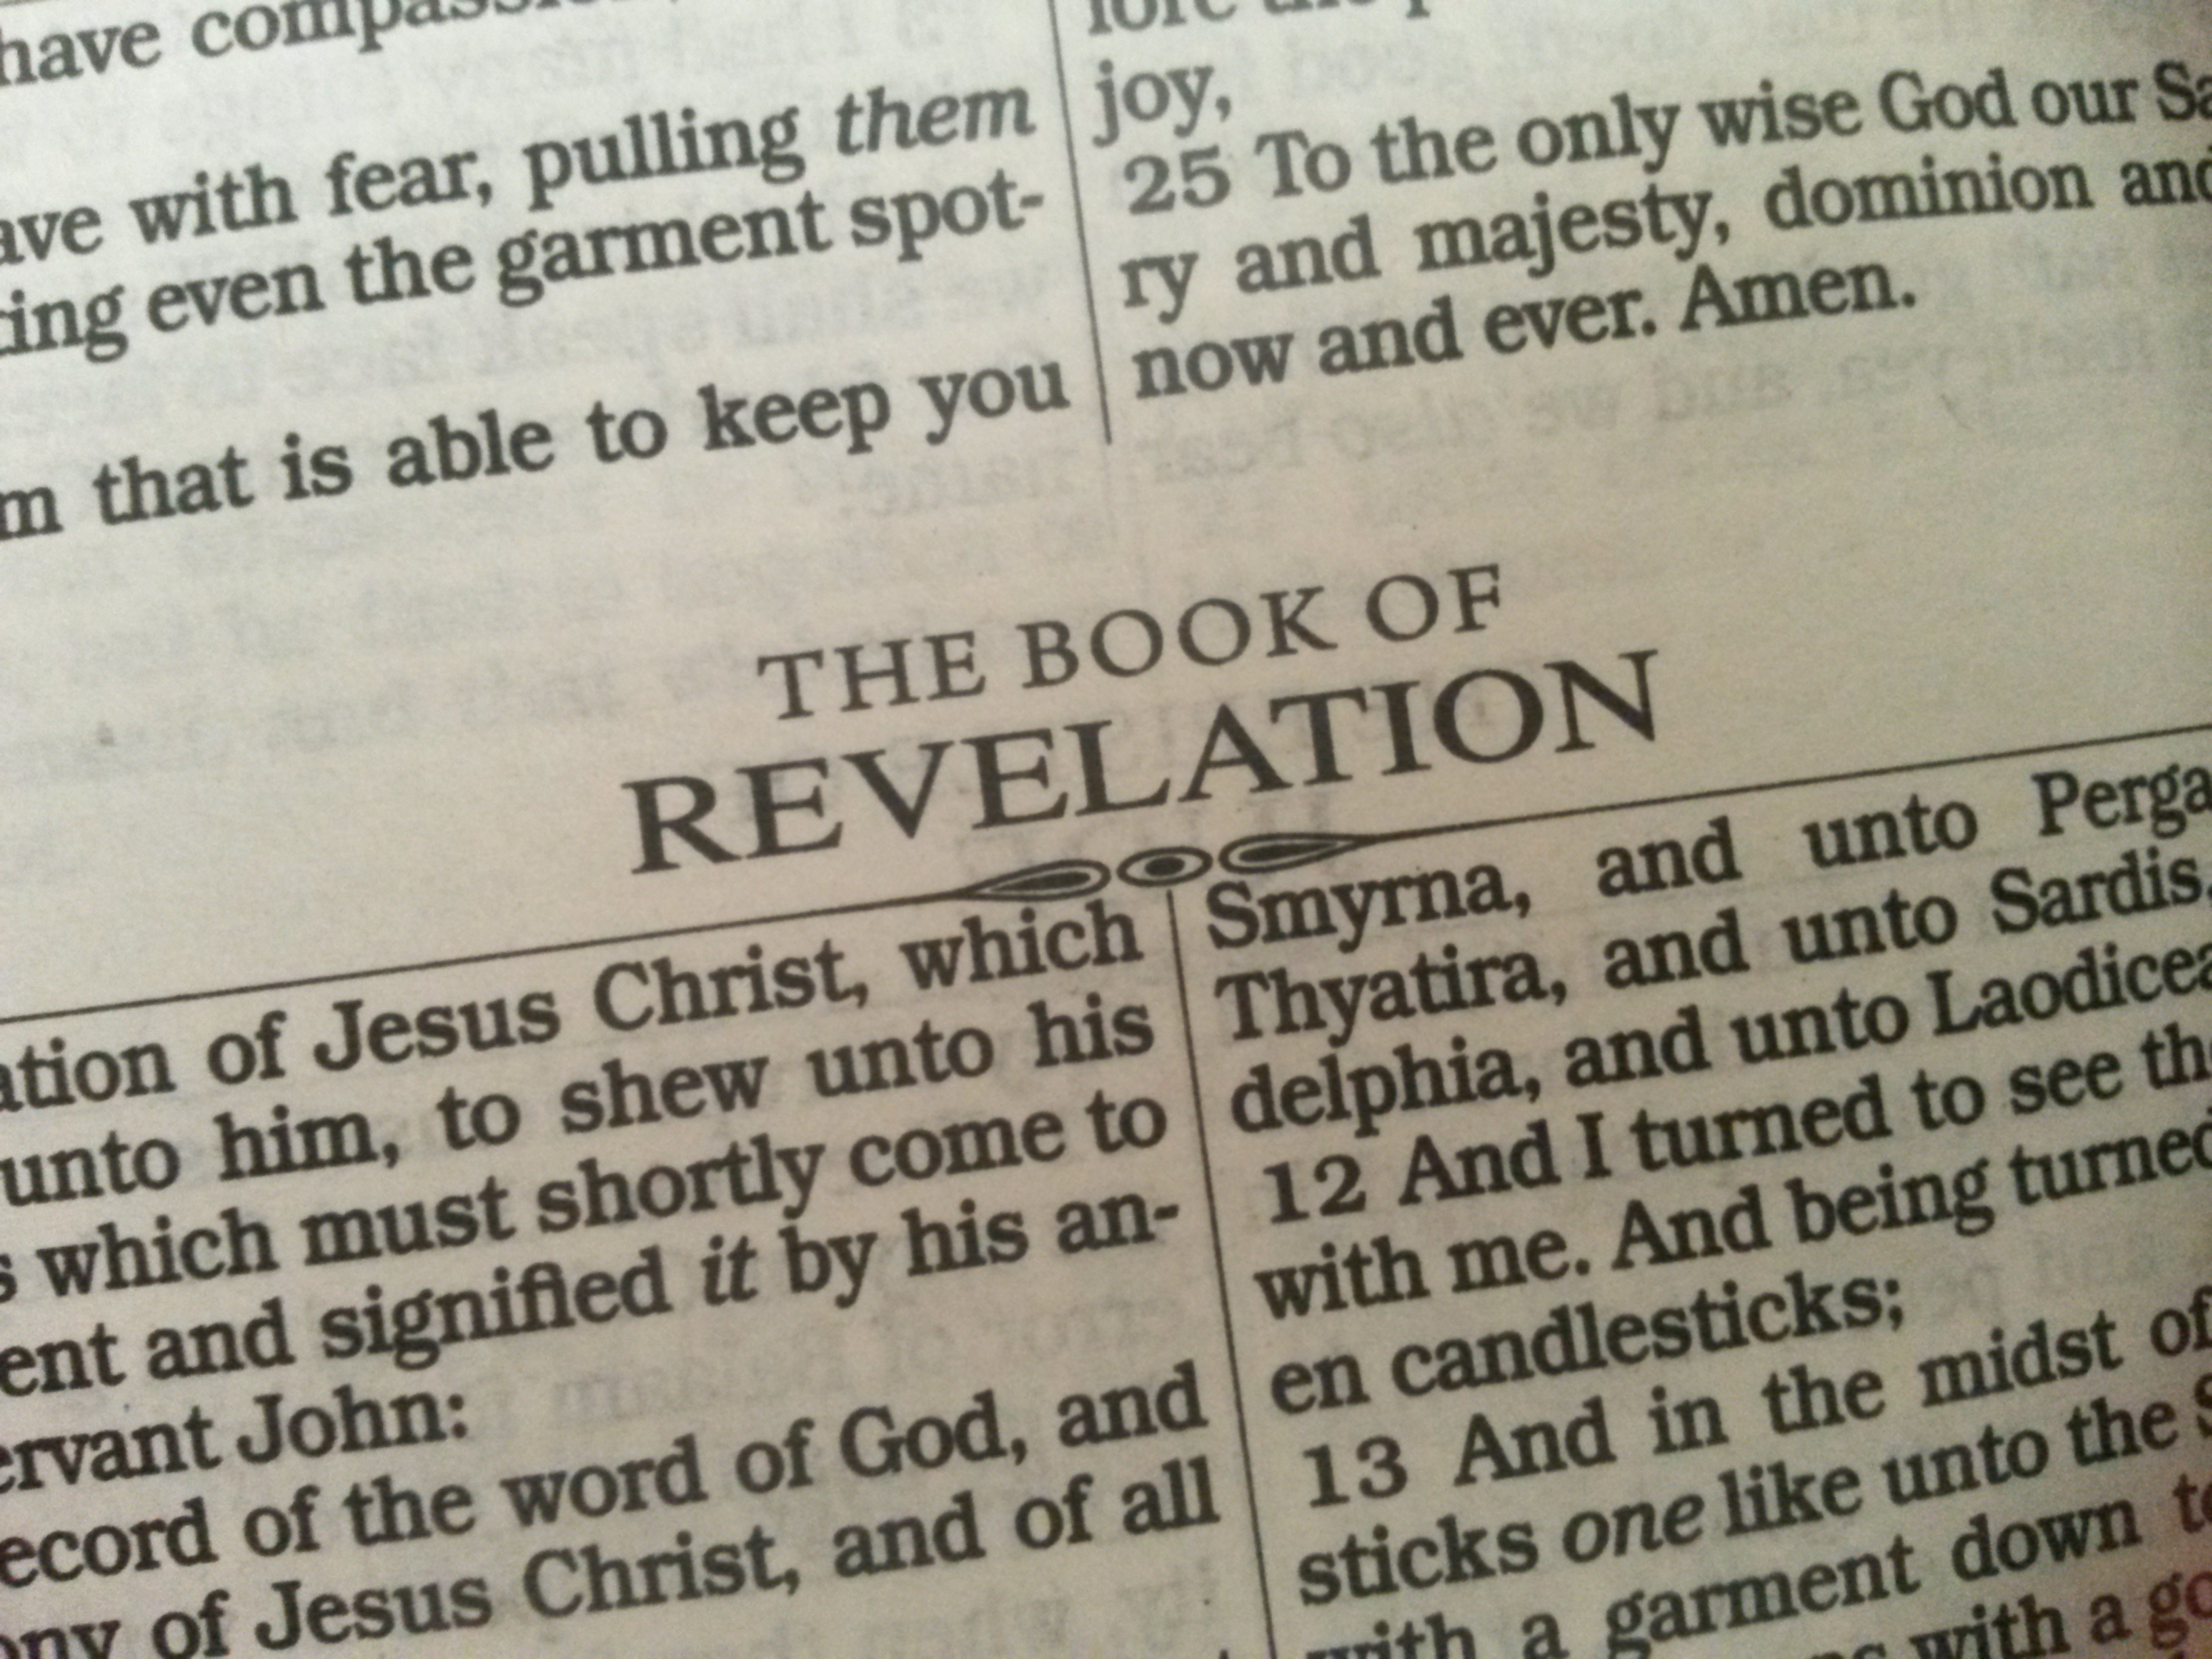
word, newspaper, religion, page, bible, scripture, religious, christ, text, faith, handwriting, saint, jesus, truth, christianity, worship, holy, john, sacred, document, god, lord, belief, revelation